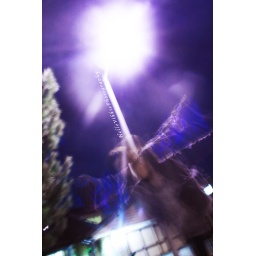
Forced chelsea out of the car, parked somewhere in West Hills, to take these... saw the street lamp and yeaaaaaahhh